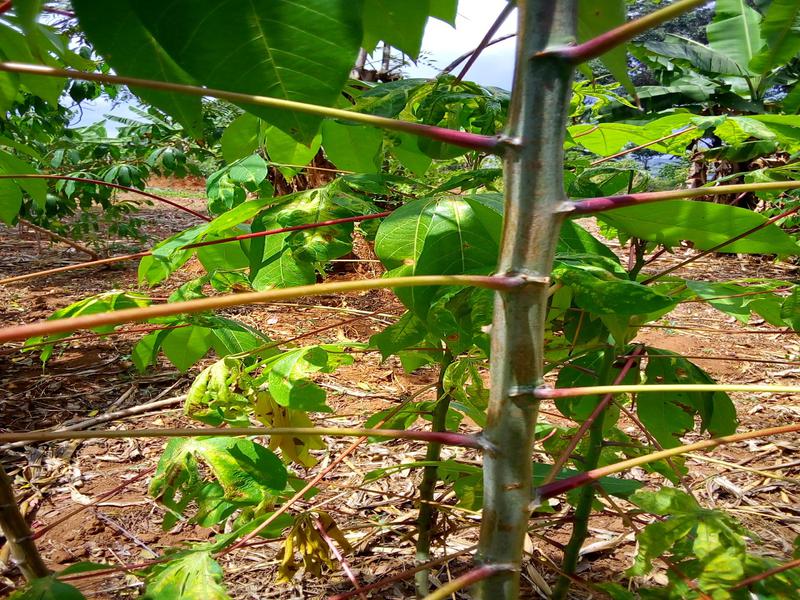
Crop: cassava
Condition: bacterial_blight